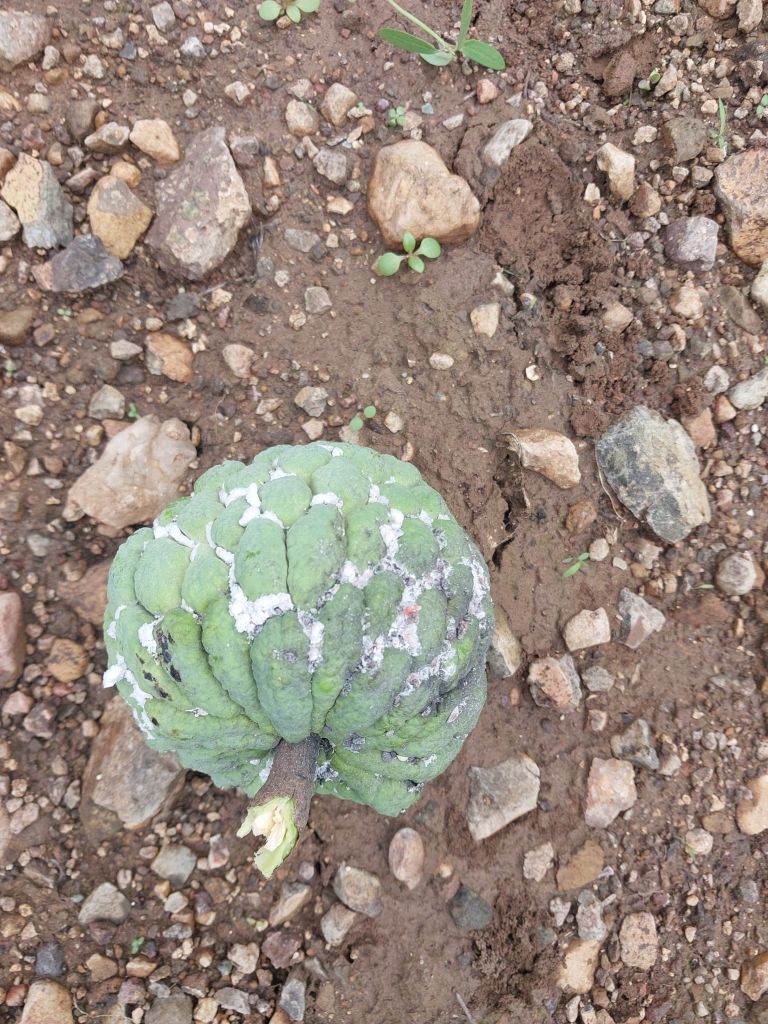
Disease label: Mealy Bug